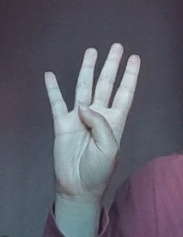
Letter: kaaf